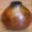
Label: pear